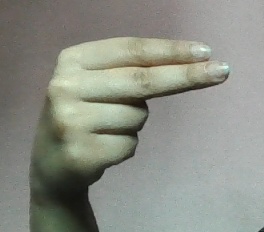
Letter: ain